Riders of the Sky

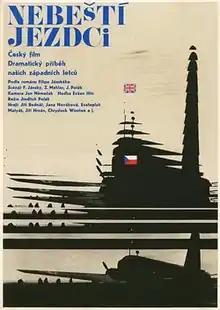
Theatrical release poster

Riders of the Sky is a Czechoslovak movie directed by Jindřich Polák in 1968 about Czechoslovak pilots in No. 311 Squadron RAF service during the Battle of Britain, and the ongoing aerial battle in northern Europe.